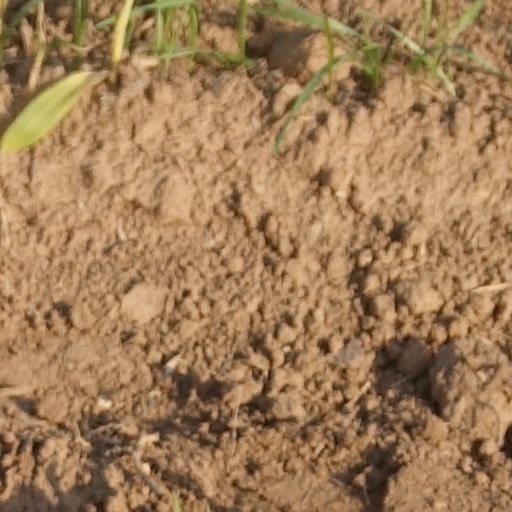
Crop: wheat